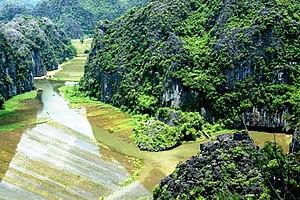
Ninh Bình est une ville du nord du Việt Nam située dans la province du même nom à 93 km au sud de Hanoi.
Le Complexe paysager de Tràng An est un spectaculaire paysage de pitons karstiques sillonné de vallées, situé sur la rive méridionale du delta du fleuve Rouge dans la province de Ninh Binh au Viêt Nam.